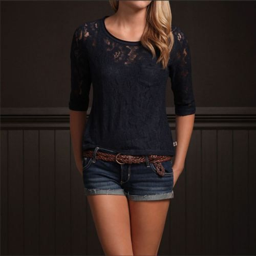
working for retail , and being able to tell what clothes come from the brand right away .